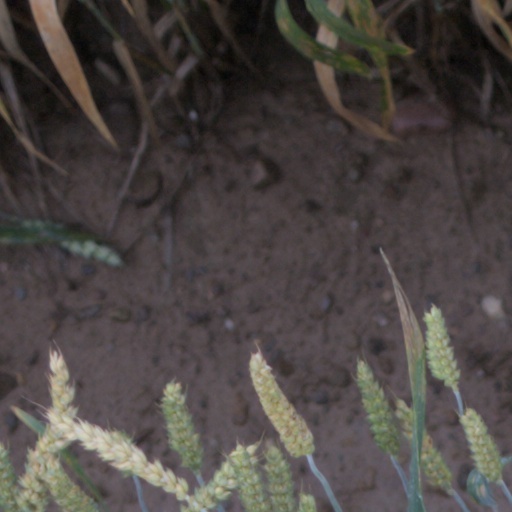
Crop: wheat